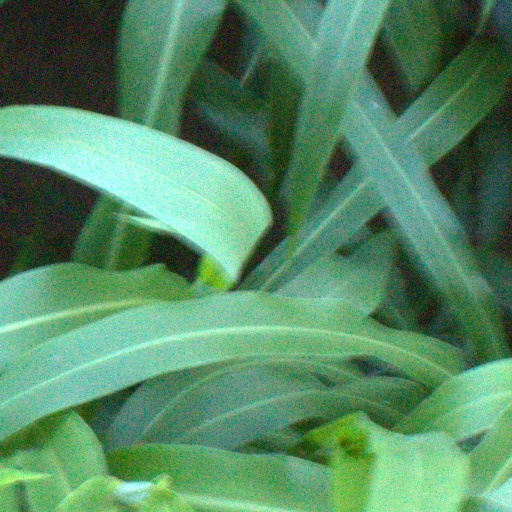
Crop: sorghum